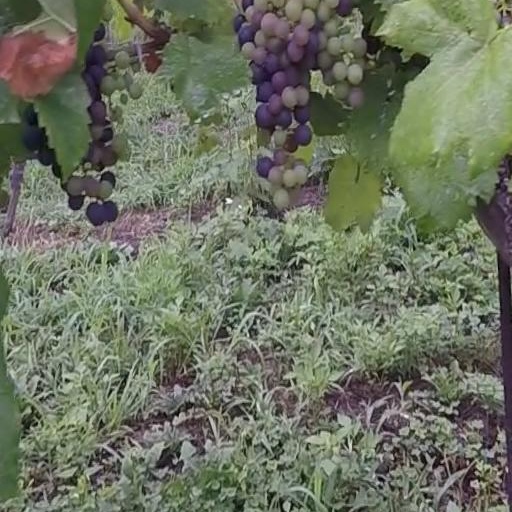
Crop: grape